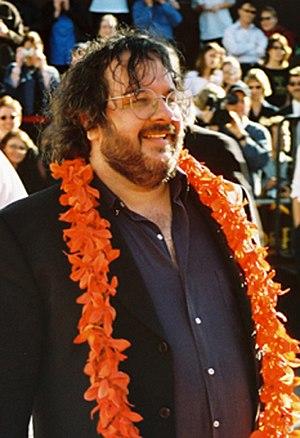
Le Seigneur des anneaux : Les Deux Tours est un film américano-néo-zélandais réalisé par Peter Jackson, sorti en 2002. Il est adapté du deuxième tome du roman Le Seigneur des anneaux, de l'écrivain britannique J. R. R. Tolkien. Dans la trilogie cinématographique de Peter Jackson, qui reproduit la trilogie du roman, le film suit La Communauté de l'anneau et précède Le Retour du roi.
Le Seigneur des anneaux est une trilogie cinématographique de fantasy américano-néo-zélandaise réalisée par Peter Jackson et fondée sur le roman du même nom en trois volumes de J. R. R. Tolkien. Les films composant cette trilogie sont La Communauté de l'anneau, Les Deux Tours et Le Retour du roi.
Peter Jackson [ˈpiːtə ˈdʒæksən] est un réalisateur, scénariste et producteur néo-zélandais, né le 31 octobre 1961 à Pukerua Bay. Il est surtout connu pour avoir réalisé la trilogie du Seigneur des anneaux, d'après l'œuvre de J. R. R. Tolkien, et un remake de King Kong. Il réalise ensuite Le Hobbit, l'adaptation cinématographique en trois volets du roman de Tolkien.